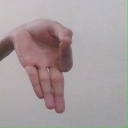
अक्षर: ज्ञ